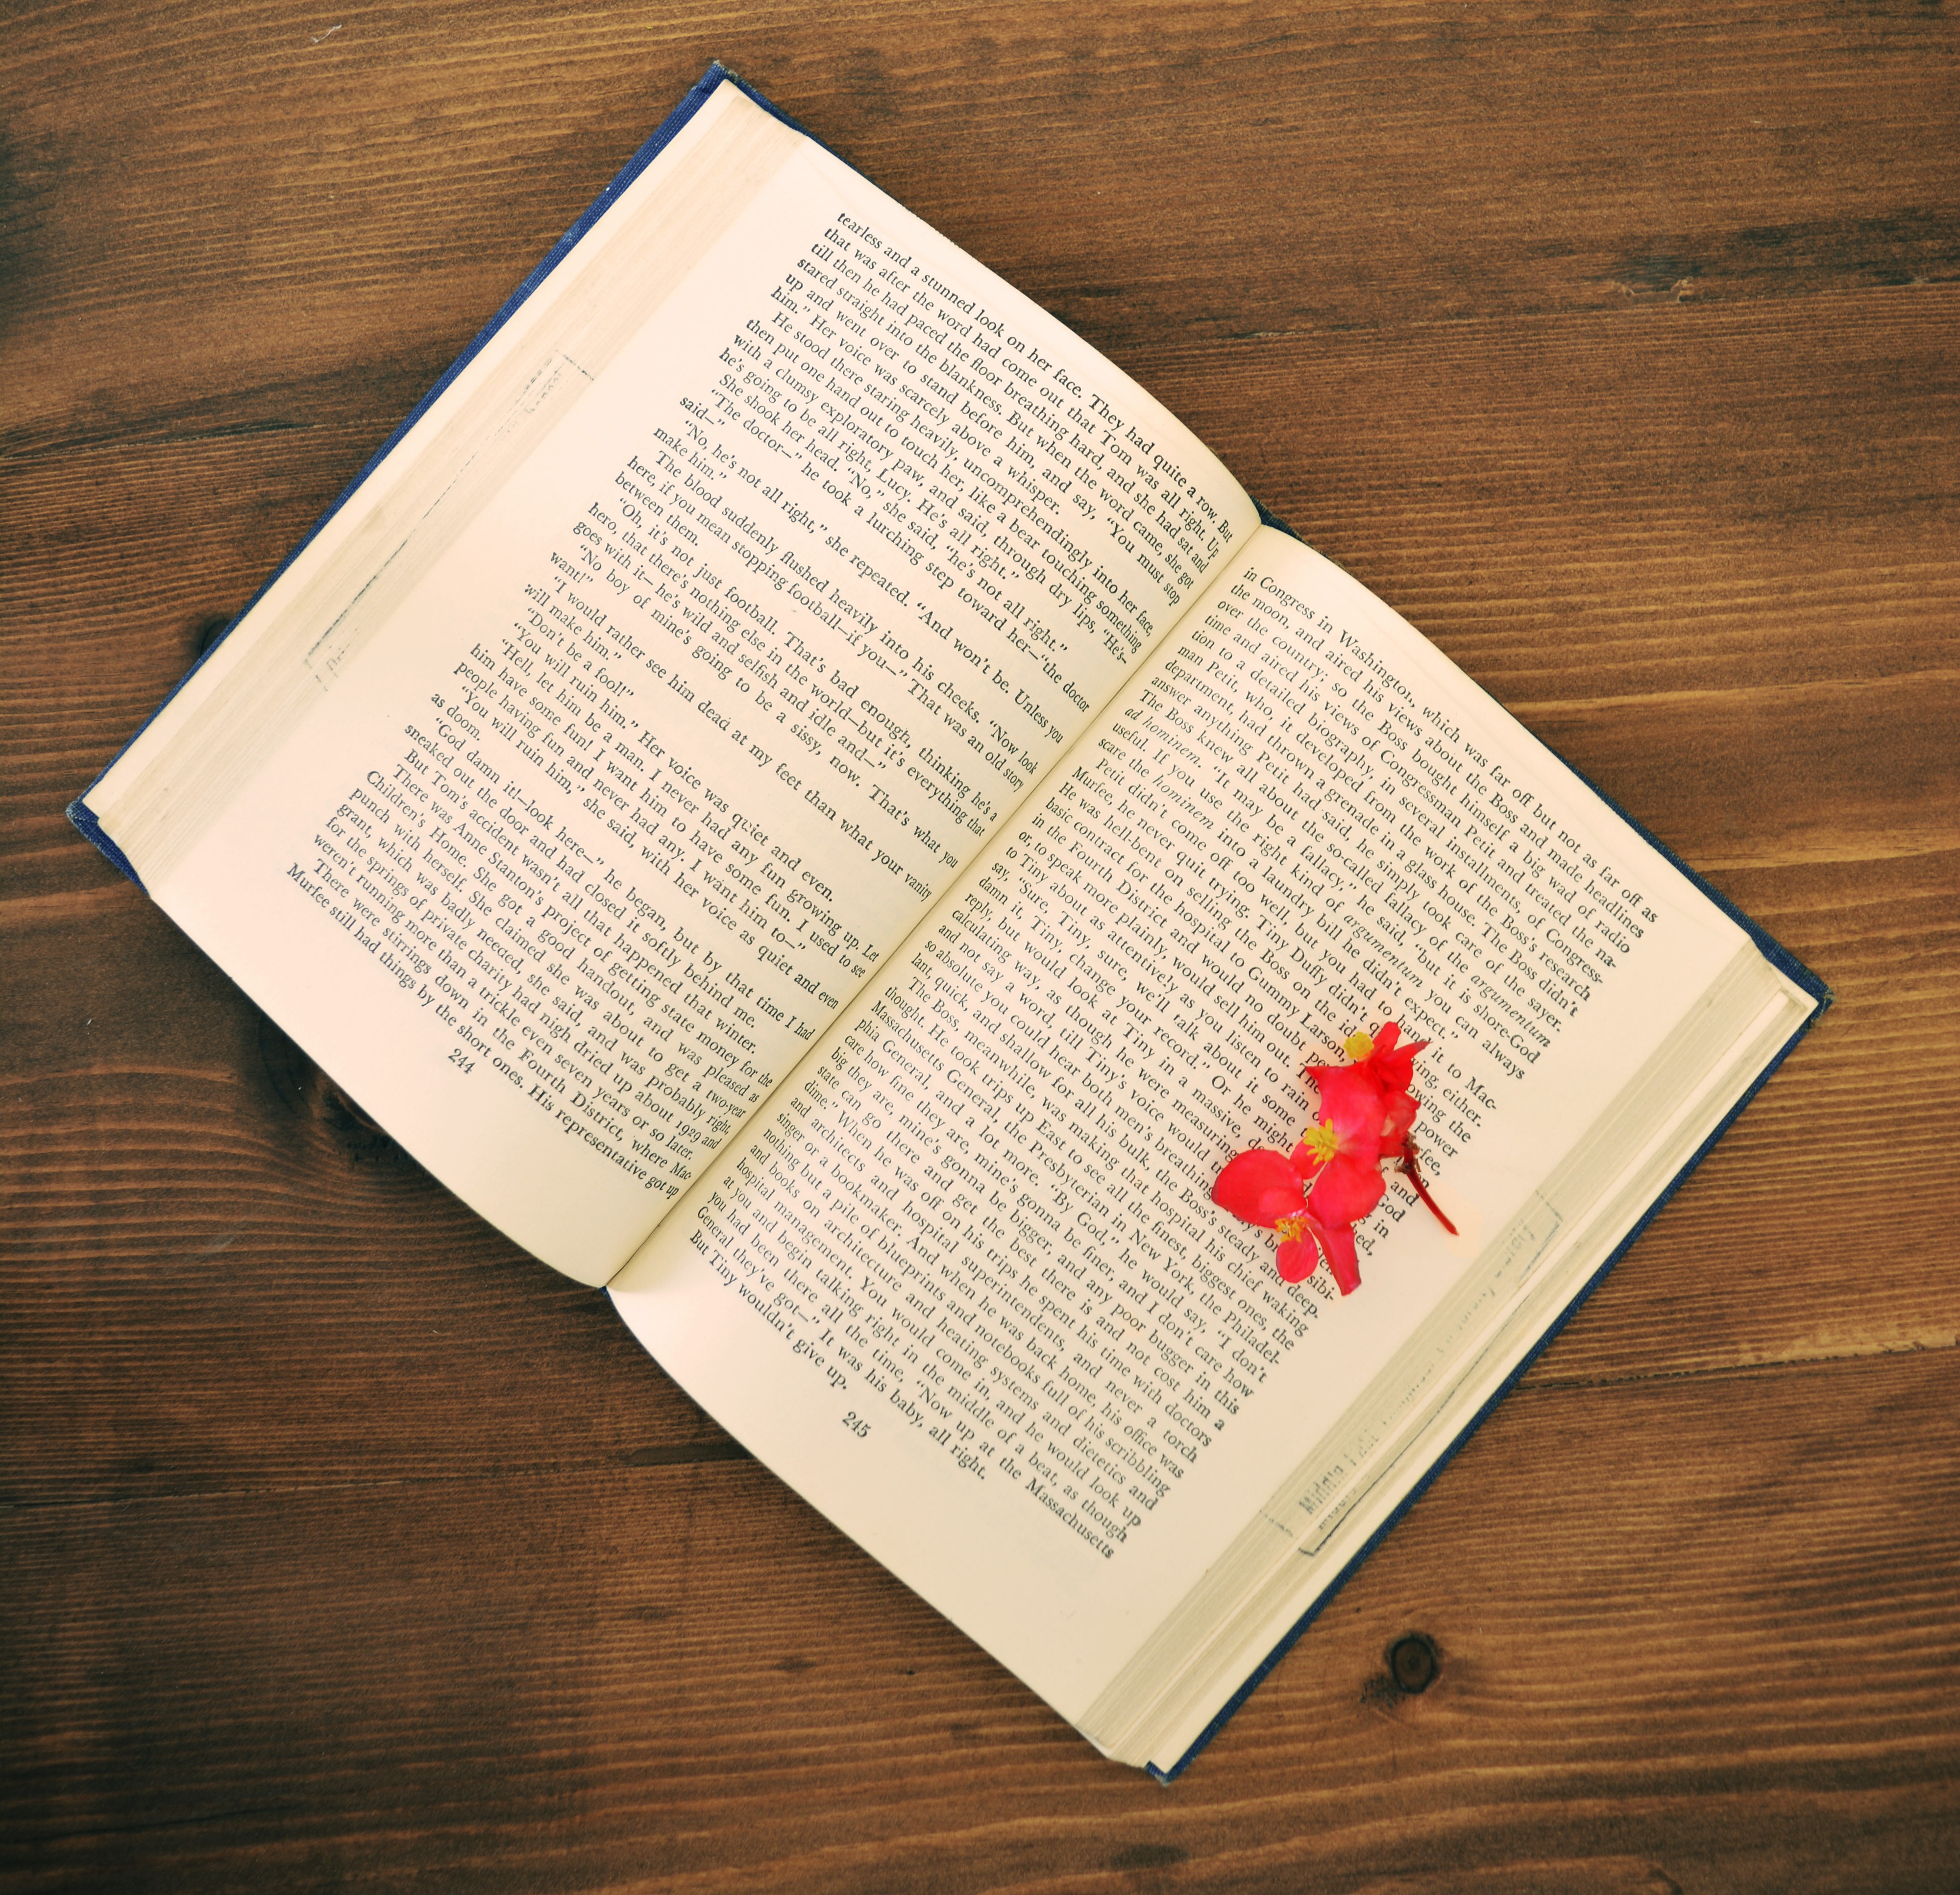
writing, table, book, wood, retro, flower, old, romantic, nostalgia, brand, art, english, 1970, document, bird's eye